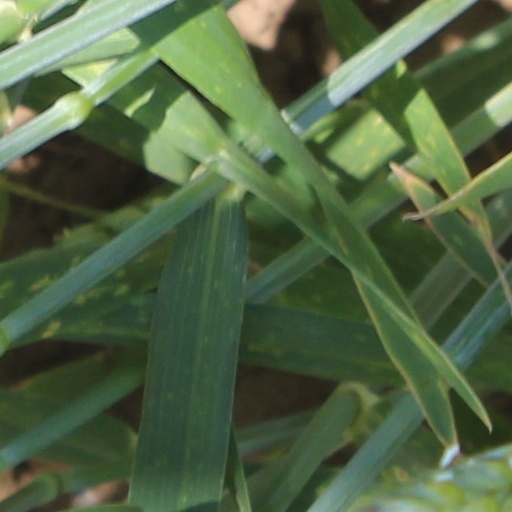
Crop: wheat